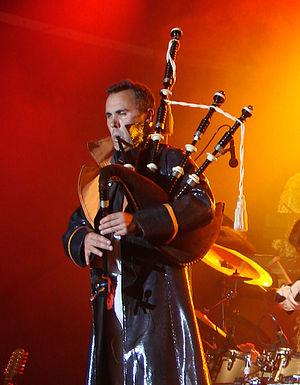
Konan Mevel avec Tri Yann, à l'Aymon Folk Festival (Bogny-sur-Meuse) le 4/08/2007.
Konan Mevel est un musicien, réalisateur et photographe breton originaire de Pontivy. Multi-instrumentiste, il joue de différentes cornemuses, d'autres instruments celtes, basse, percussions et des instruments de musiques électroniques. Il est également compositeur, arrangeur et ingénieur du son.